Kibworth

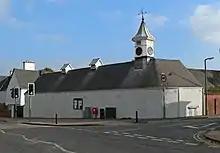
Kibworth Beauchamp High Street

In 1270 Walter de Merton, the founder of Merton College, Oxford, bought a large part of the parish of Kibworth Harcourt from Saer de Harcourt, who had been forced to sell the estate after giving his support to the unsuccessful "Second Barons' War" led by Simon de Montfort. Much of the parish has remained the property of Merton College, Oxford to the present day. There is a stained-glass window depicting Walter de Merton in the bell tower of the parish church, St Wilfrid's, of which the warden and scholars of the college are joint patrons with the Bishop of Leicester. The church is a Grade II* listed building.